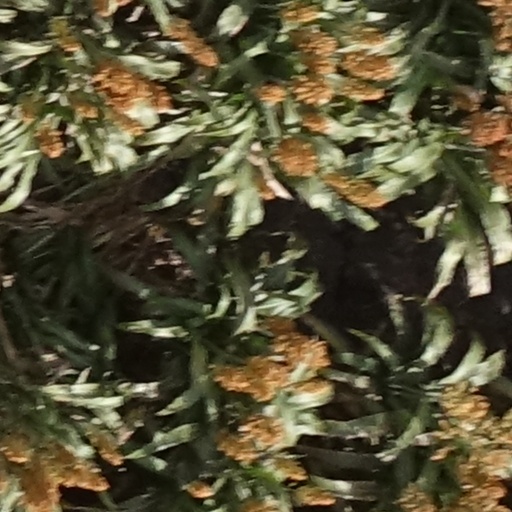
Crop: sorghum